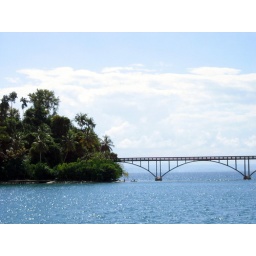
This bridge near Samana always reminded me of the video game Myst.